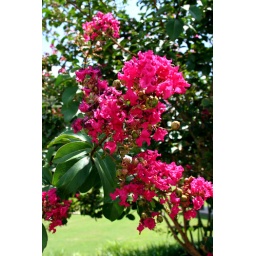
This the tree Jeromy gathered the flowers from. It's in his park.